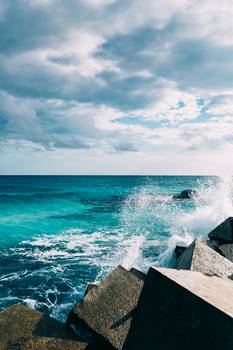
Label: No Watermark